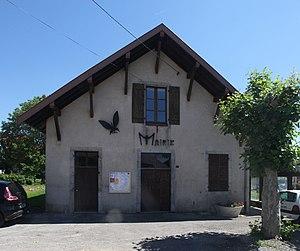
Mairie de Charency (Jura).
Charency est une commune française située dans le département du Jura en région Bourgogne-Franche-Comté. Elle fait partie de la Communauté de communes du Plateau de Nozeroy.